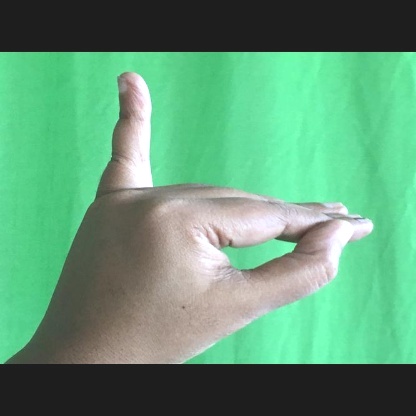
Mudra: Hamsapaksha